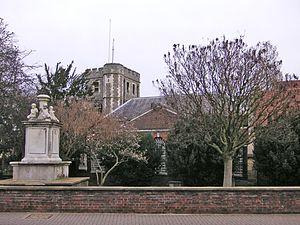
Richmond est une ville du district de Richmond upon Thames, dans la banlieue sud-ouest du Grand Londres. Elle est desservie par la station de métro éponyme au terminus de la District line.